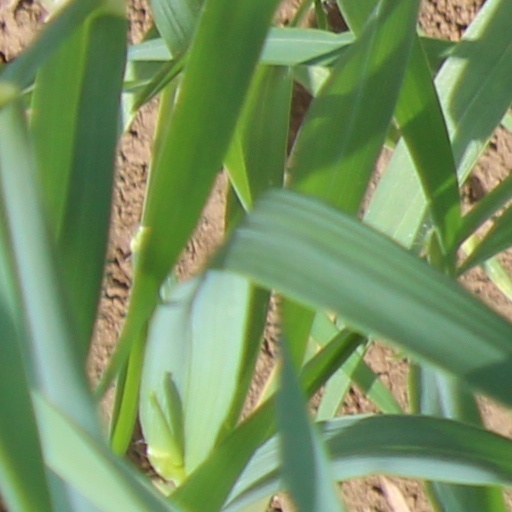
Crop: wheat